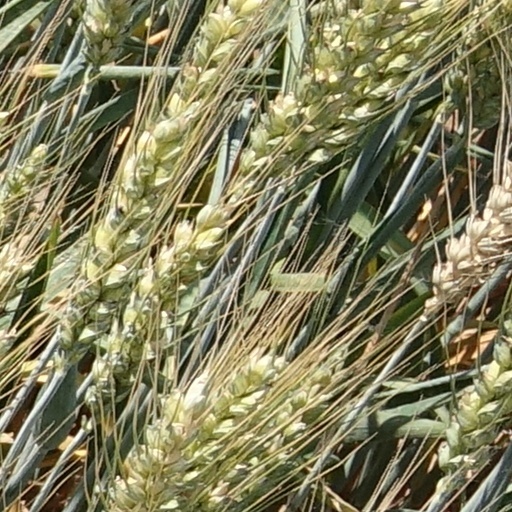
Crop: wheat